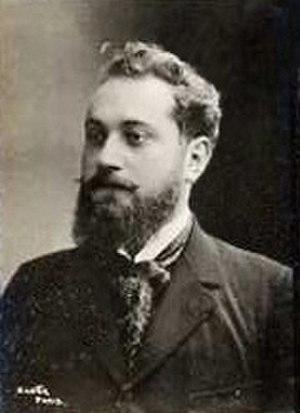
Albert Guillaume, né le 14 février 1873 à Paris, mort le 10 août 1942 à Faux, est un peintre, affichiste et caricaturiste français.